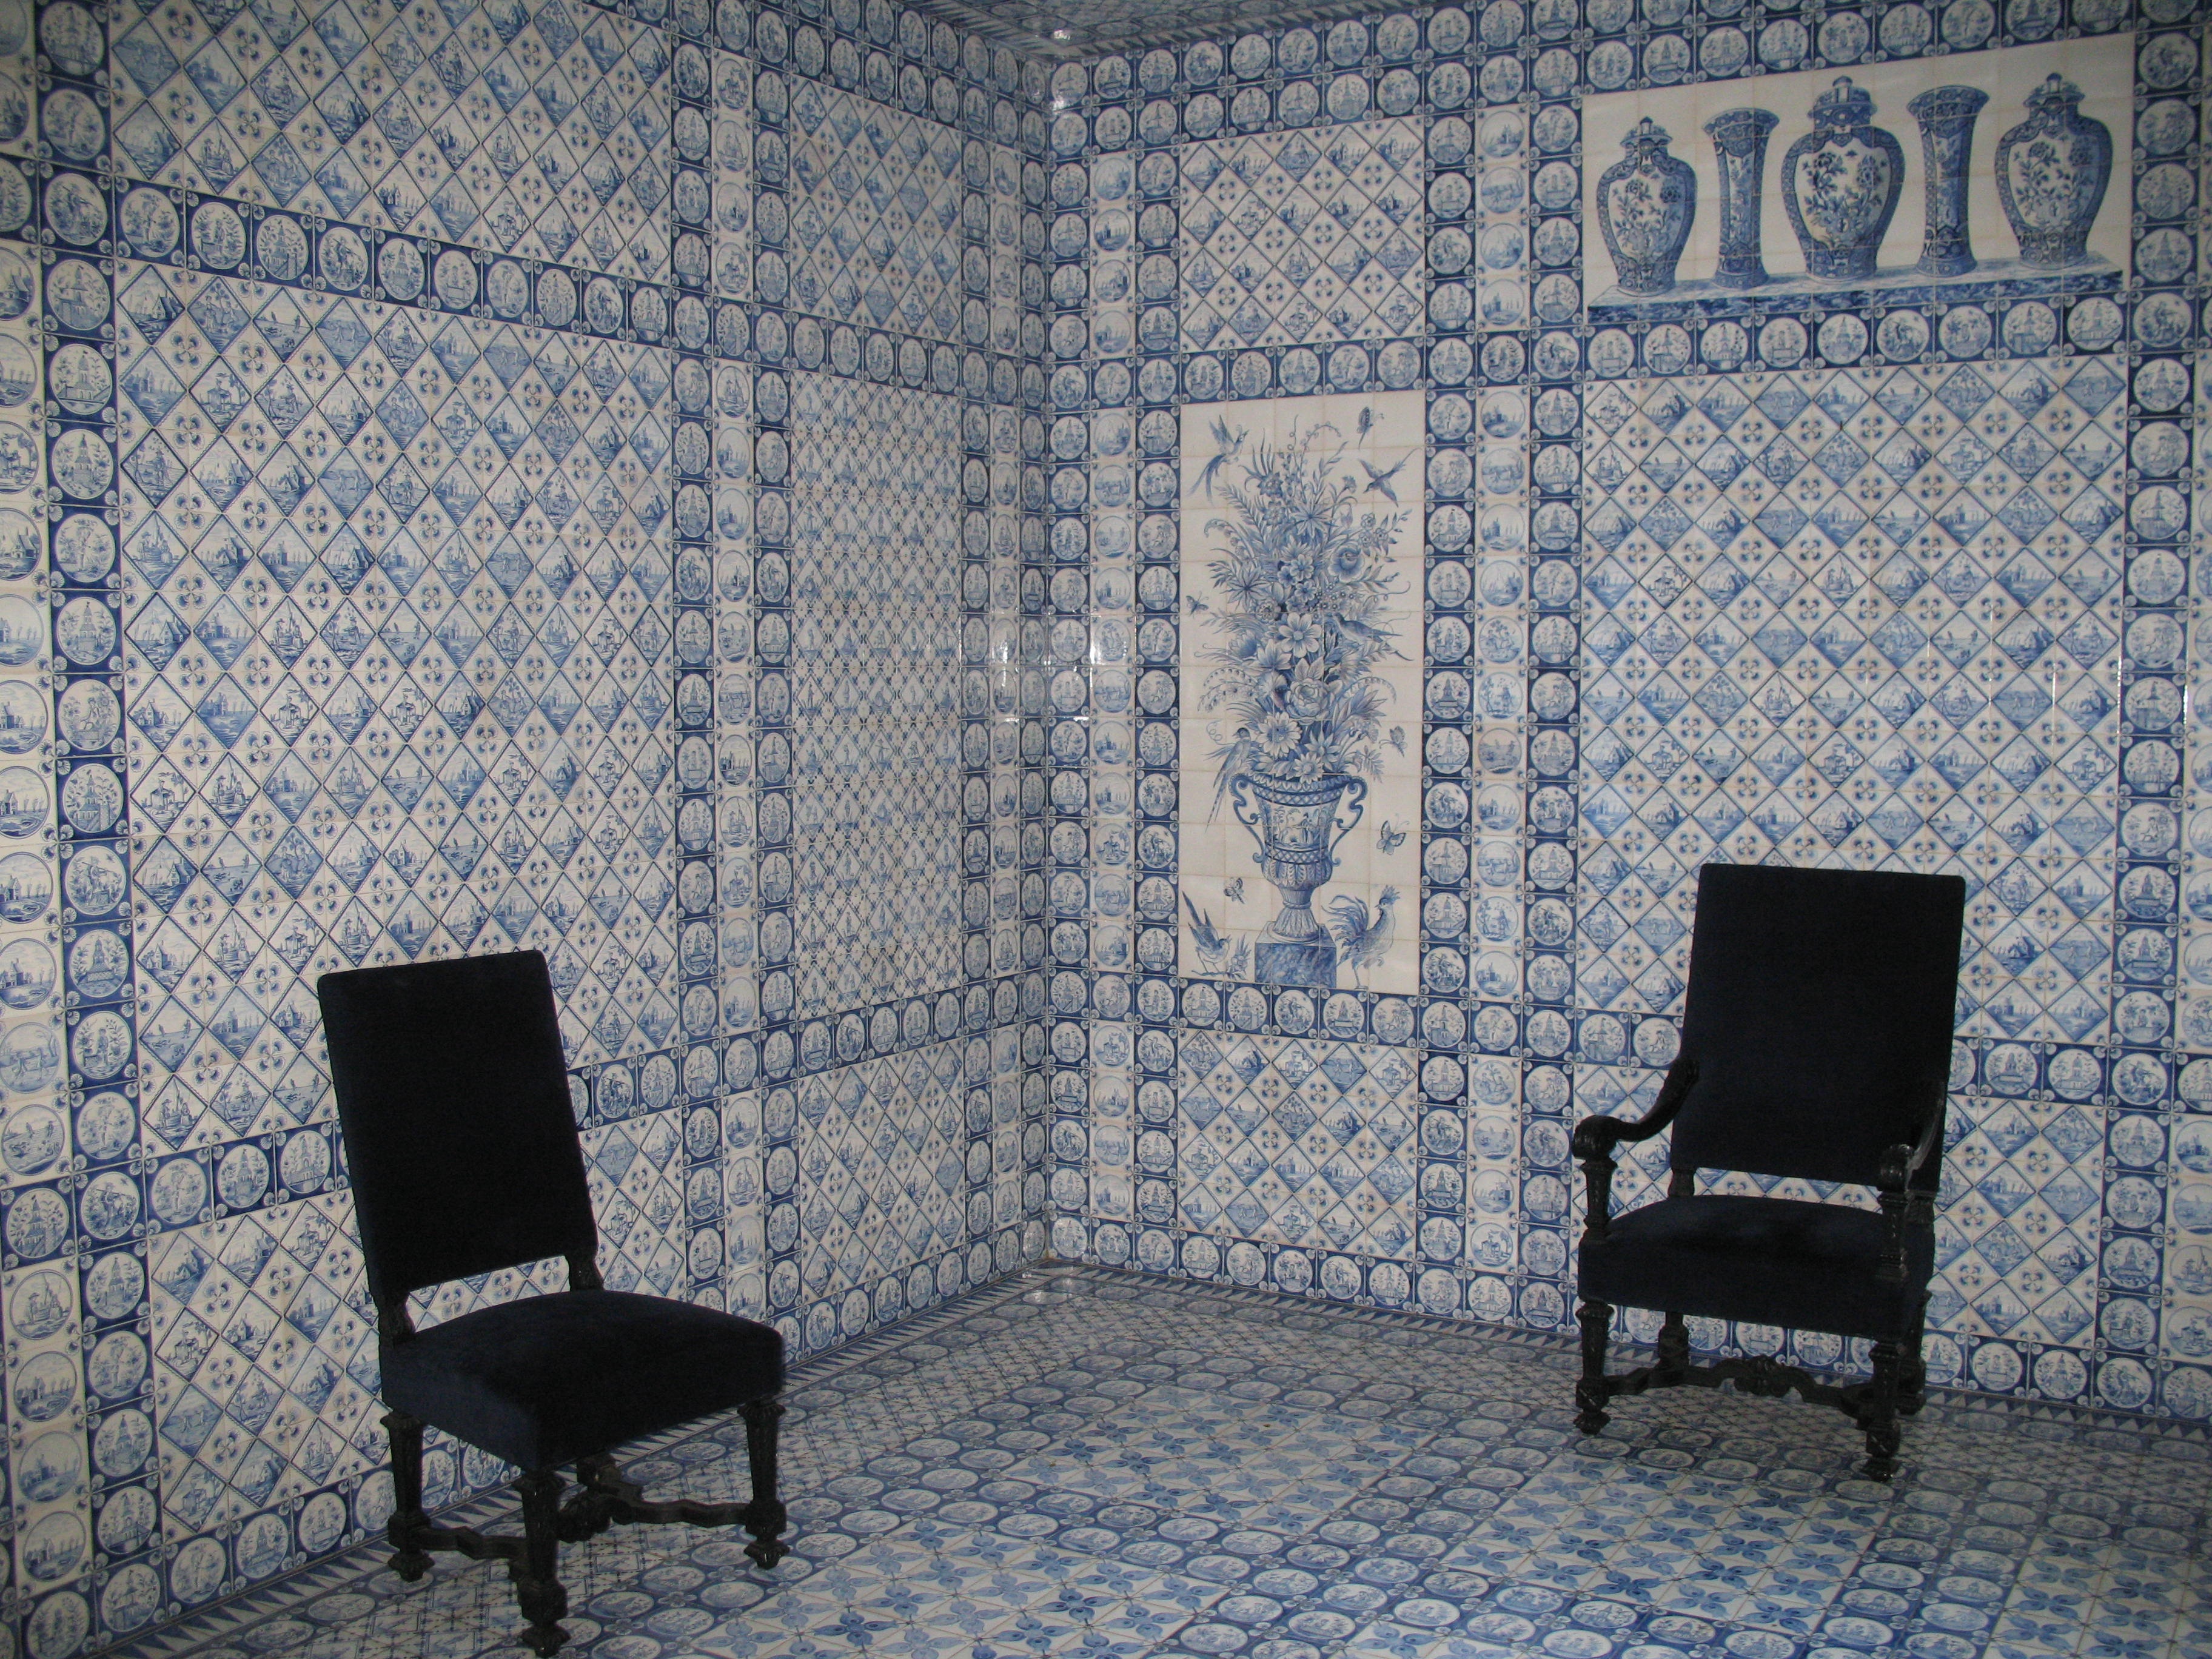
architecture, chair, floor, wall, france, curtain, tile, living room, furniture, room, old building, decor, interior design, textile, design, wallpaper, earthenware, 1820, flooring, flower vases, city of versailles, castle groussay, montfort l amaury, sitting in the garden, tent called tartar, 10000 decorative tiles delft, room with blue tiles, white blue china porcelain, antique chairs, window covering